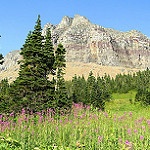
Scene: Outdoor